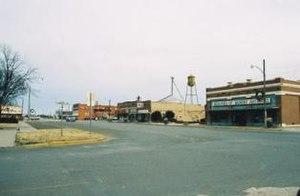
Munday est une ville située au sud-est du comté de Knox, au Texas, aux États-Unis.